Question: When does the scene take place?
Tambaya: Yaushe yanayin ya faru?
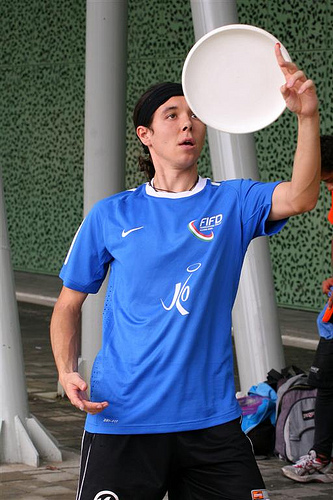
Answer: During daytime.
Amsa: Lokacin rana.